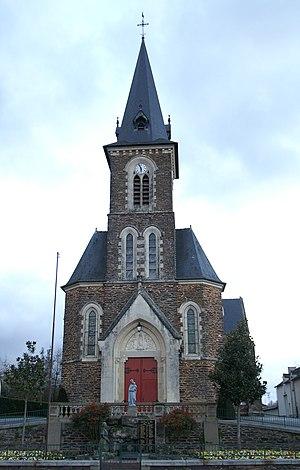
Église Notre-Dame de Chartres-de-Bretagne, construite par Arthur Regnault. Brezhoneg: Iliz Garnod.
Emmanuel Guérin, né le 4 janvier 1884 à Montfort-sur-Meu et mort le 18 novembre 1967 à Maisons-Laffitte, est un sculpteur français.